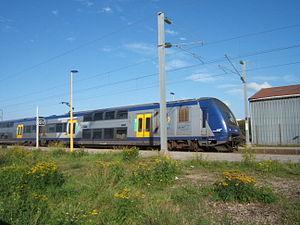
La ligne de Boulogne-Ville à Calais-Maritime est une ligne de chemin de fer française d'une longueur de 44,2 kilomètres, à double voie et à voie normale. Elle relie les gares de Boulogne-Ville et de gare de Calais-Ville, depuis la fermeture de la gare de Calais-Maritime en 1994. Elle est entièrement située dans la région des Hauts-de-France.
Wimille est une commune française située dans le département du Pas-de-Calais en région Hauts-de-France.